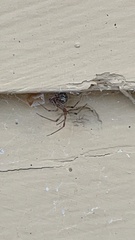
Species: Parasteatoda_tepidariorum